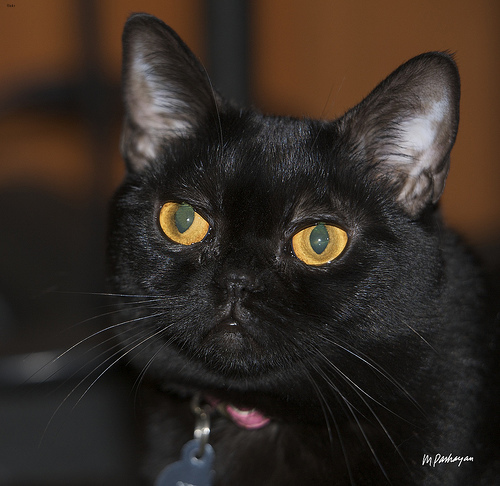
Breed: bombay